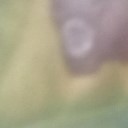
Label: Leaf_rust